Describe the emotion expressed in this image:  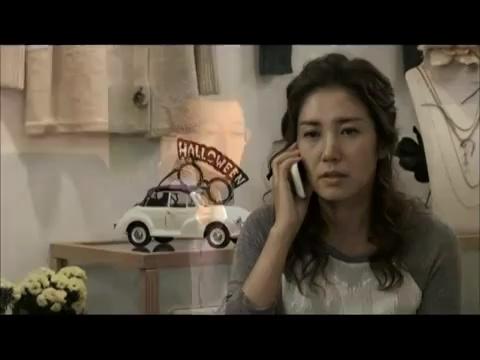
This person displays Pain, valence and arousal with low intensity.